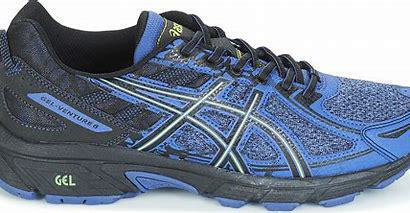
Brand: Asics
Model: Gel Venture 6